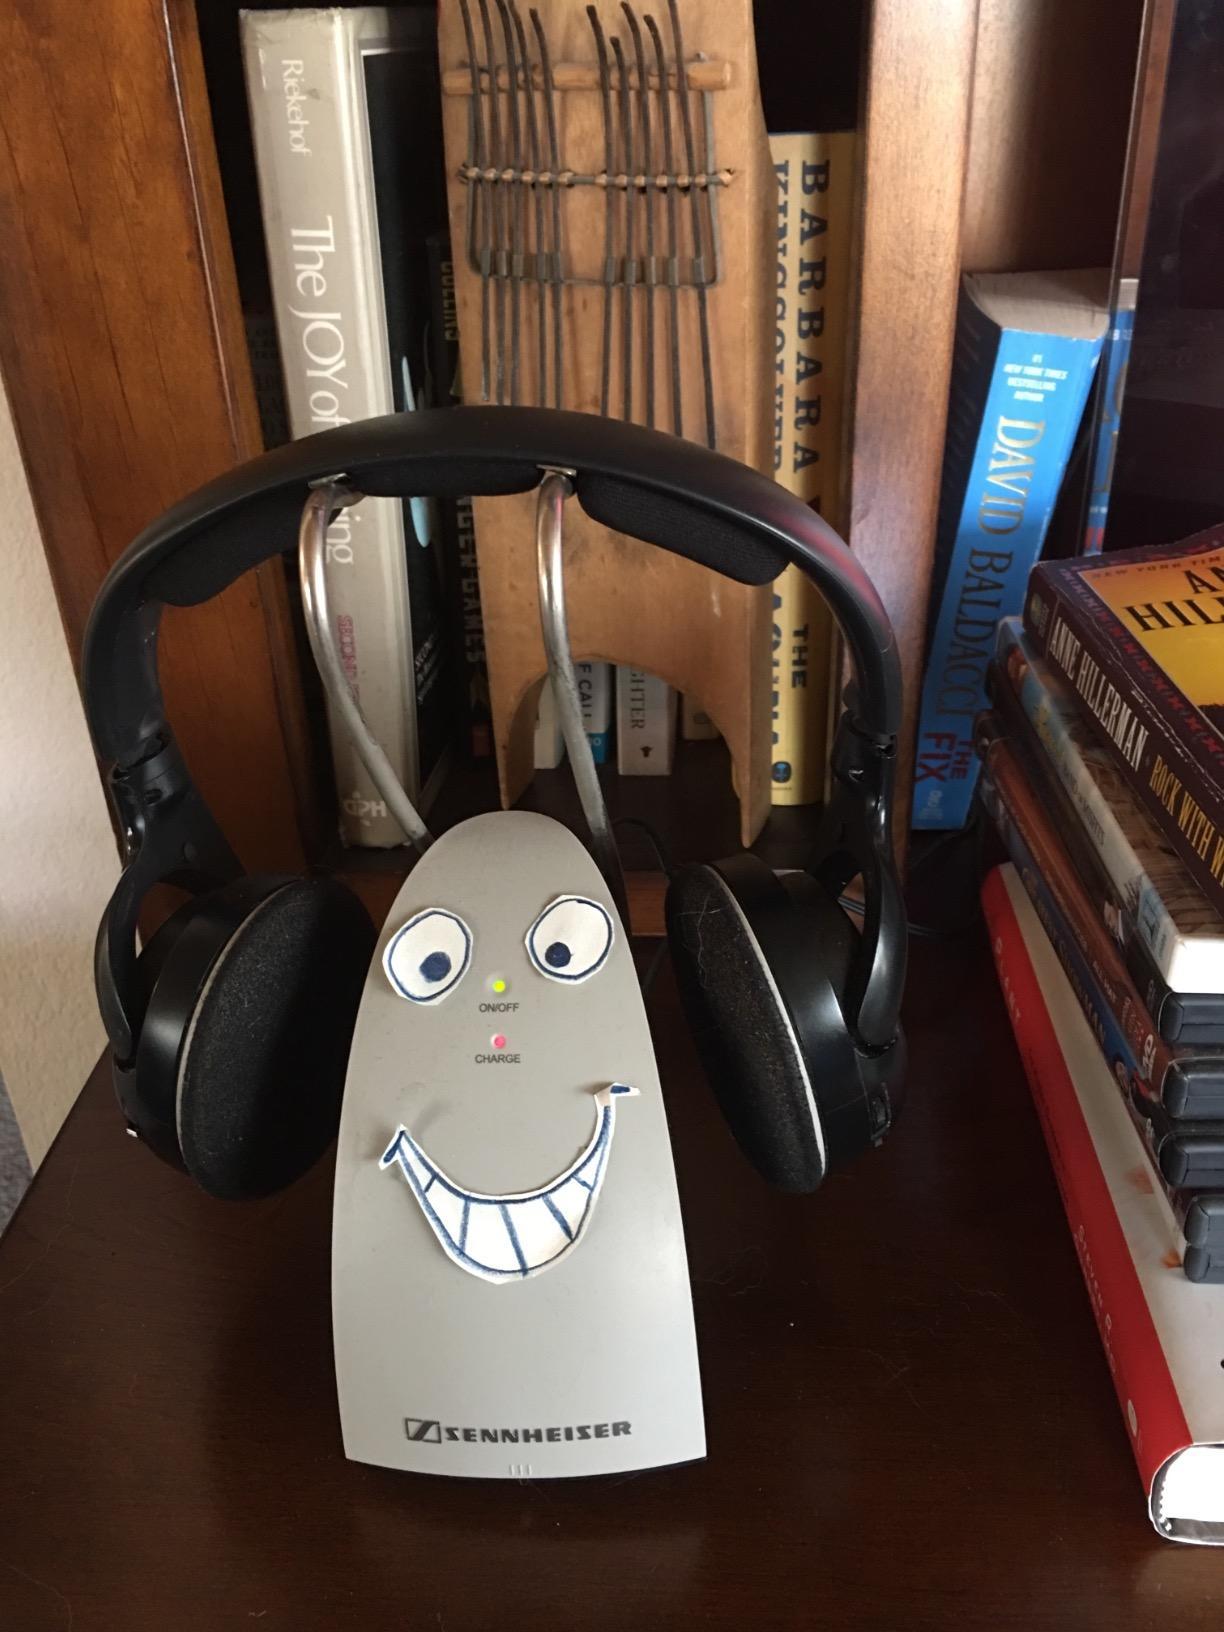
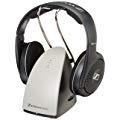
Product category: headphones
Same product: yes